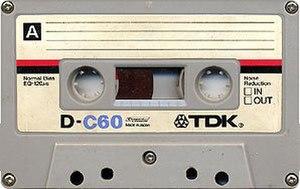
La cassette audio, Compact Cassette selon sa désignation officielle, apellée encore minicassette ou encore musicassette — couramment abrégé, en français, par l'allographe K7 —, est un support d'enregistrement magnétique breveté et mis sur le marché en 1963 par Philips après plusieurs années de recherche et de développement. Elle contient deux bobines autour desquelles s'enroule une bande magnétique. Elle permet d'enregistrer et d'écouter de la musique ou tout autre type de son. Elle s'utilise avec un magnétophone spécialement conçu appelé magnétocassette, magnétophone à cassette ou, par métonymie, simplement cassette. Cet élément peut être intégré dans un appareil plus complexe comme un radiocassette, un combiné autoradio, une chaîne haute-fidélité, etc.
TDK Corporation, NYSE : TTDKY, anciennement TDK Electronics Co., Ltd, est une entreprise japonaise de fabrication de matériel électronique. Elle fait partie de l'indice boursier TOPIX 100 et est également cotée à New York et Francfort. TDK est l'abréviation de Tokyo Denki Kagaku.